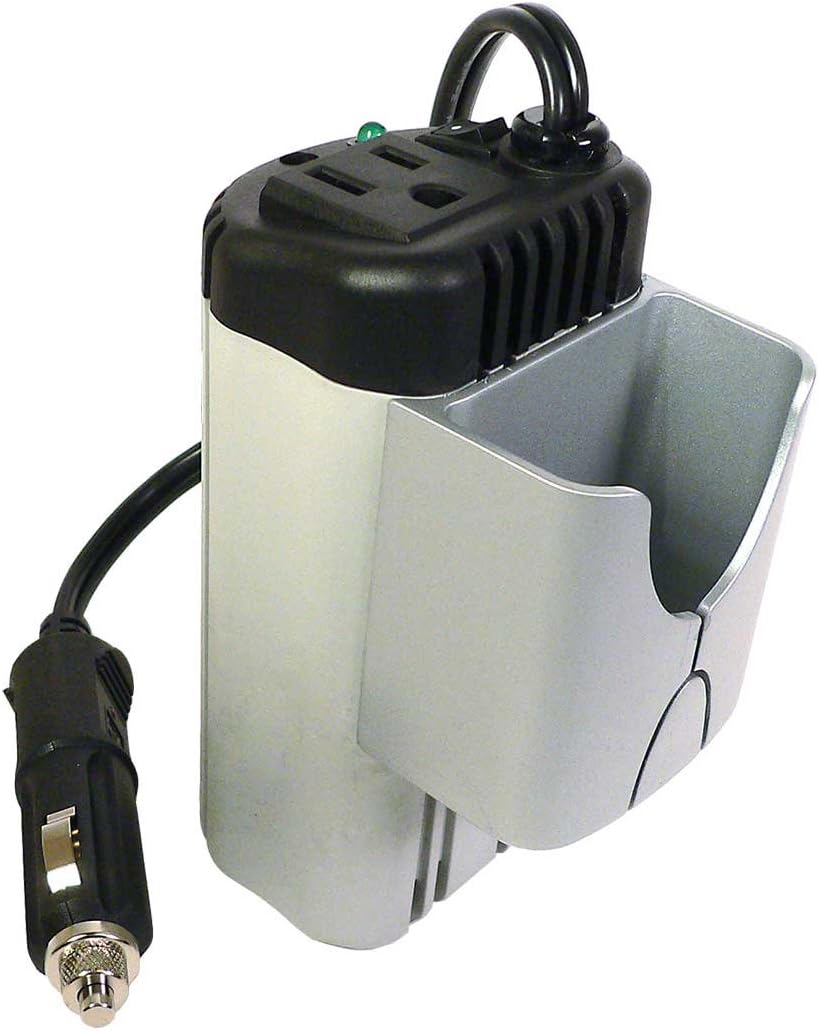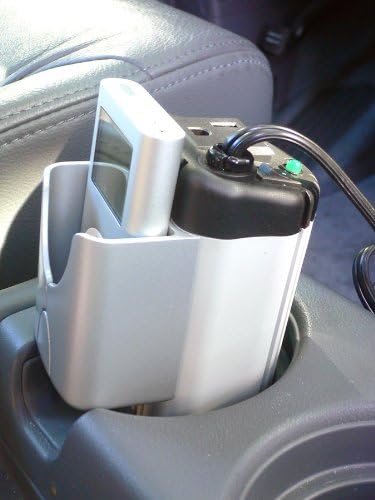
Wagan SmartAC 150 USB Traveler
Category: Automotive
Run your AC electronics in your car and it has a USB port too!
Features: Run and charge 120v electronics in your vehicle | Use USB port for your laptop, digital camera, cell phone, iPod, video game console, power tools, etc. | Accessory holder is versatile and useful | Built-in safety features | Overload and short circuit protection plus automatic shutdown on low battery